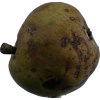
Label: pear